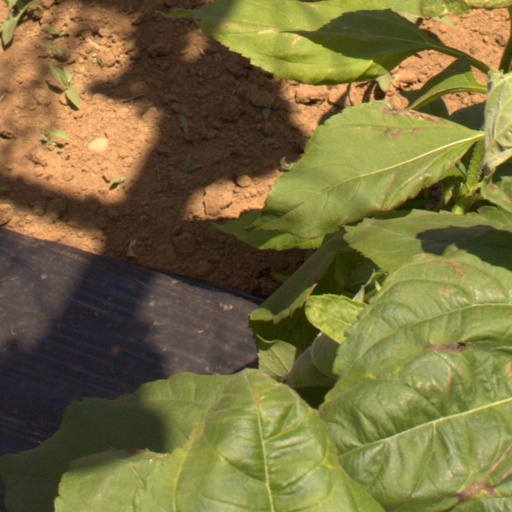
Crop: Jerusalem artichoke